Canadian music genres

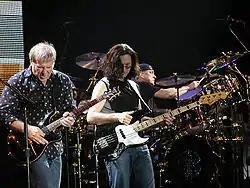
Rush at their 30th Anniversary tour, 2004

Canadian rock describes a wide and diverse variety of music produced by Canadians, starting with American-style Rock and roll in the mid-20th century. Since then Canada has had a considerable impact on the development of the modern popular music called rock. Canada has produced many of the genre's most significant groups and performers, while contributing significantly to the development of the most popular subgenres, which include alternative rock, pop rock, progressive rock, country rock, folk rock, hard rock, punk rock, metal and indie rock.